Bayonne, New Jersey

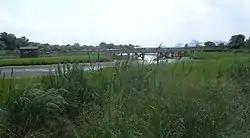
Rutkowski Park

The Bayonne School District serves students from pre-kindergarten through twelfth grade. As of the 2020–21 school year, the district, comprised of 13 schools, had an enrollment of 10,059 students and 763.0 classroom teachers (on an FTE basis), for a student–teacher ratio of 13.2:1. Schools in the district (with 2020–21 enrollment data from the National Center for Education Statistics) are